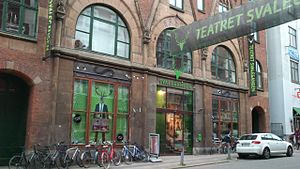
Teatret Svalegangen
Teatret Svalegangen i april 2014.
Teatret Svalegangen er et teater der ligger i Rosenkrantzgade i Aarhus, der har fundet en plads mellem Aarhus Teater og de små eksperienterende teatergrupper. I det nye årtusinde har Svalegangen udviklet sig til at være landets fjerde største teater udenfor hovedstaden, kun overgået af landsdelsscenerne i Aarhus, Aalborg og Odense.